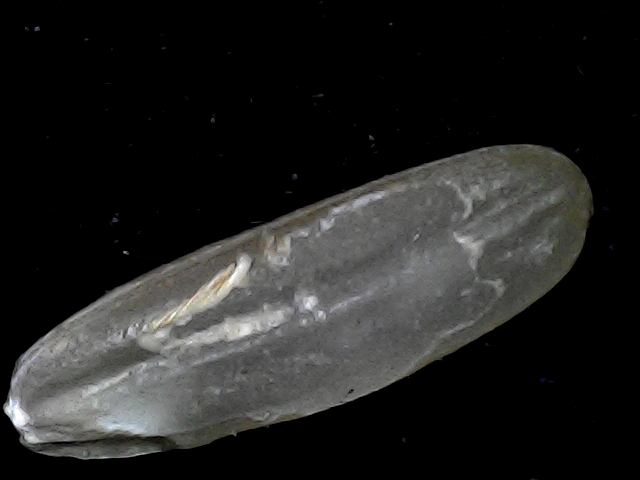
Rice variety: BR23